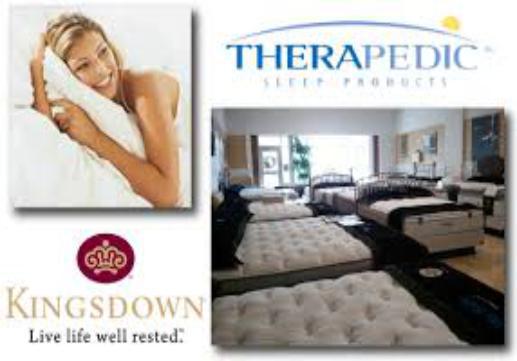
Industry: Necessities